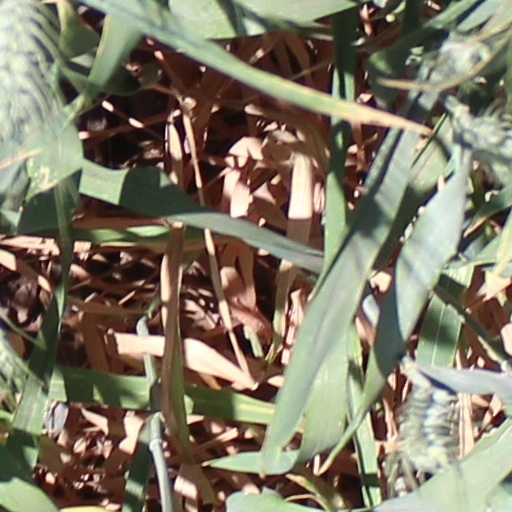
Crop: wheat